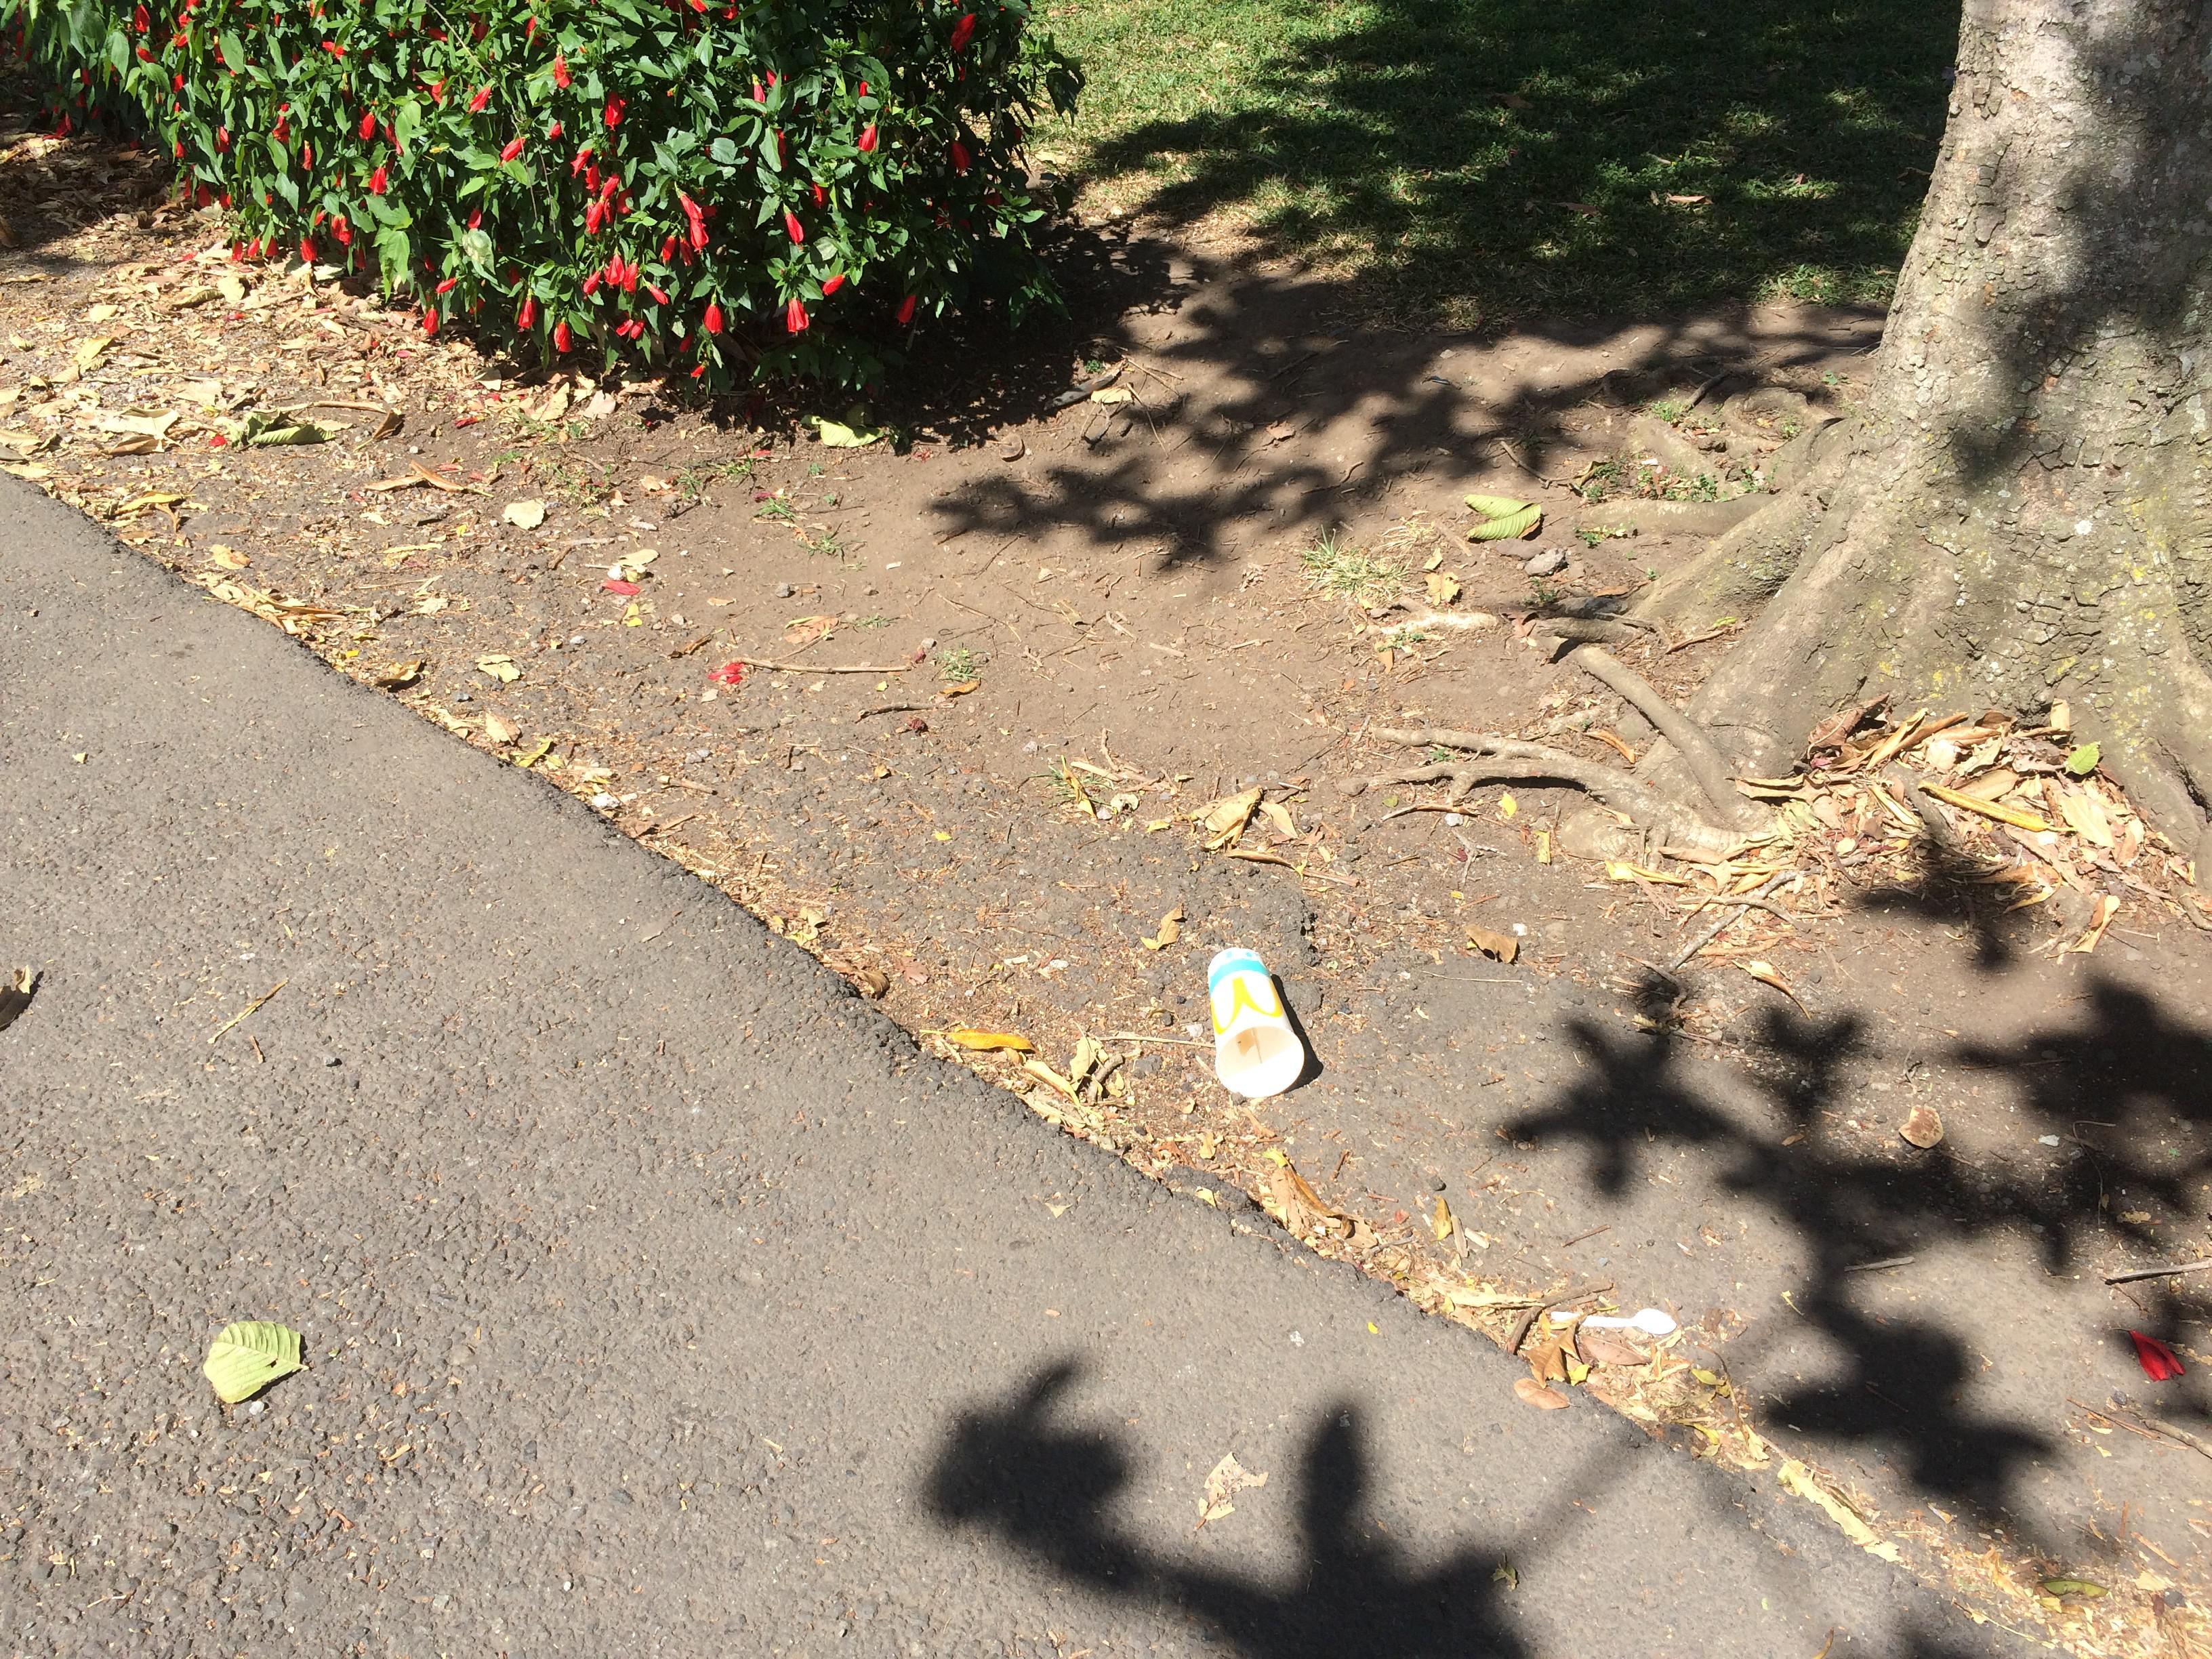
Object: Paper cup (Cup)

Object: Plastic utensils (Plastic utensils)